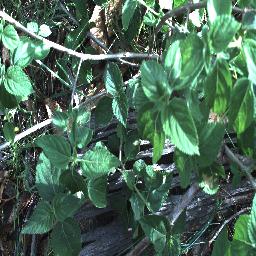
Label: lantana